Claude Perier

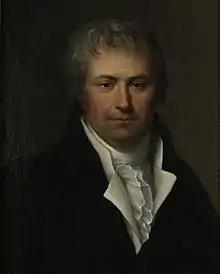
Portrait of Claude Perier by Jean-Baptiste-François Desoria, Museum of the French Revolution, Vizille

Claude-Nicolas Perier (28 May 1742 – 6 February 1801) was assured an important place in French history when he opened his Château de Vizille near Grenoble to the famous meeting of the estates of the province of Dauphiné (21 July 1788) heralding the coming of the French Revolution. He is notable also as the founder of the remarkable Perier family "bourgeois dynasty" that rose to economic and political influence and prominence in France during the 19th century. Claude's descendants became leading Paris bankers, regents of the Bank of France and owner-directors of Anzin, the major coal mining company of France in the Department of Nord. They were mayors of towns, prefects of departments and members of municipal tribunals and chambers of commerce. Many were elected representatives of departments to the Chamber of Deputies in Paris and appointed to France's Chamber of Peers. Most notably, Casimir Pierre Perier (1777–1832), the fourth of Claude's eight sons, became Prime Minister of France in 1831–32 during the Orleanist monarchy of Louis-Philippe I. Casimir's grandson, Jean Casimir-Perier (1847–1907), was elected president of the Third Republic in 1894. Claude Perier was sufficiently wealthy before 1789 to be known as "Perier-Milord" in Grenoble and surroundings, but it was mainly during the decade of revolution 1789–99 that he created the financial underpinning of the Perier dynasty. His eight sons and two daughters would share his legacy of around 5,800,000 francs.